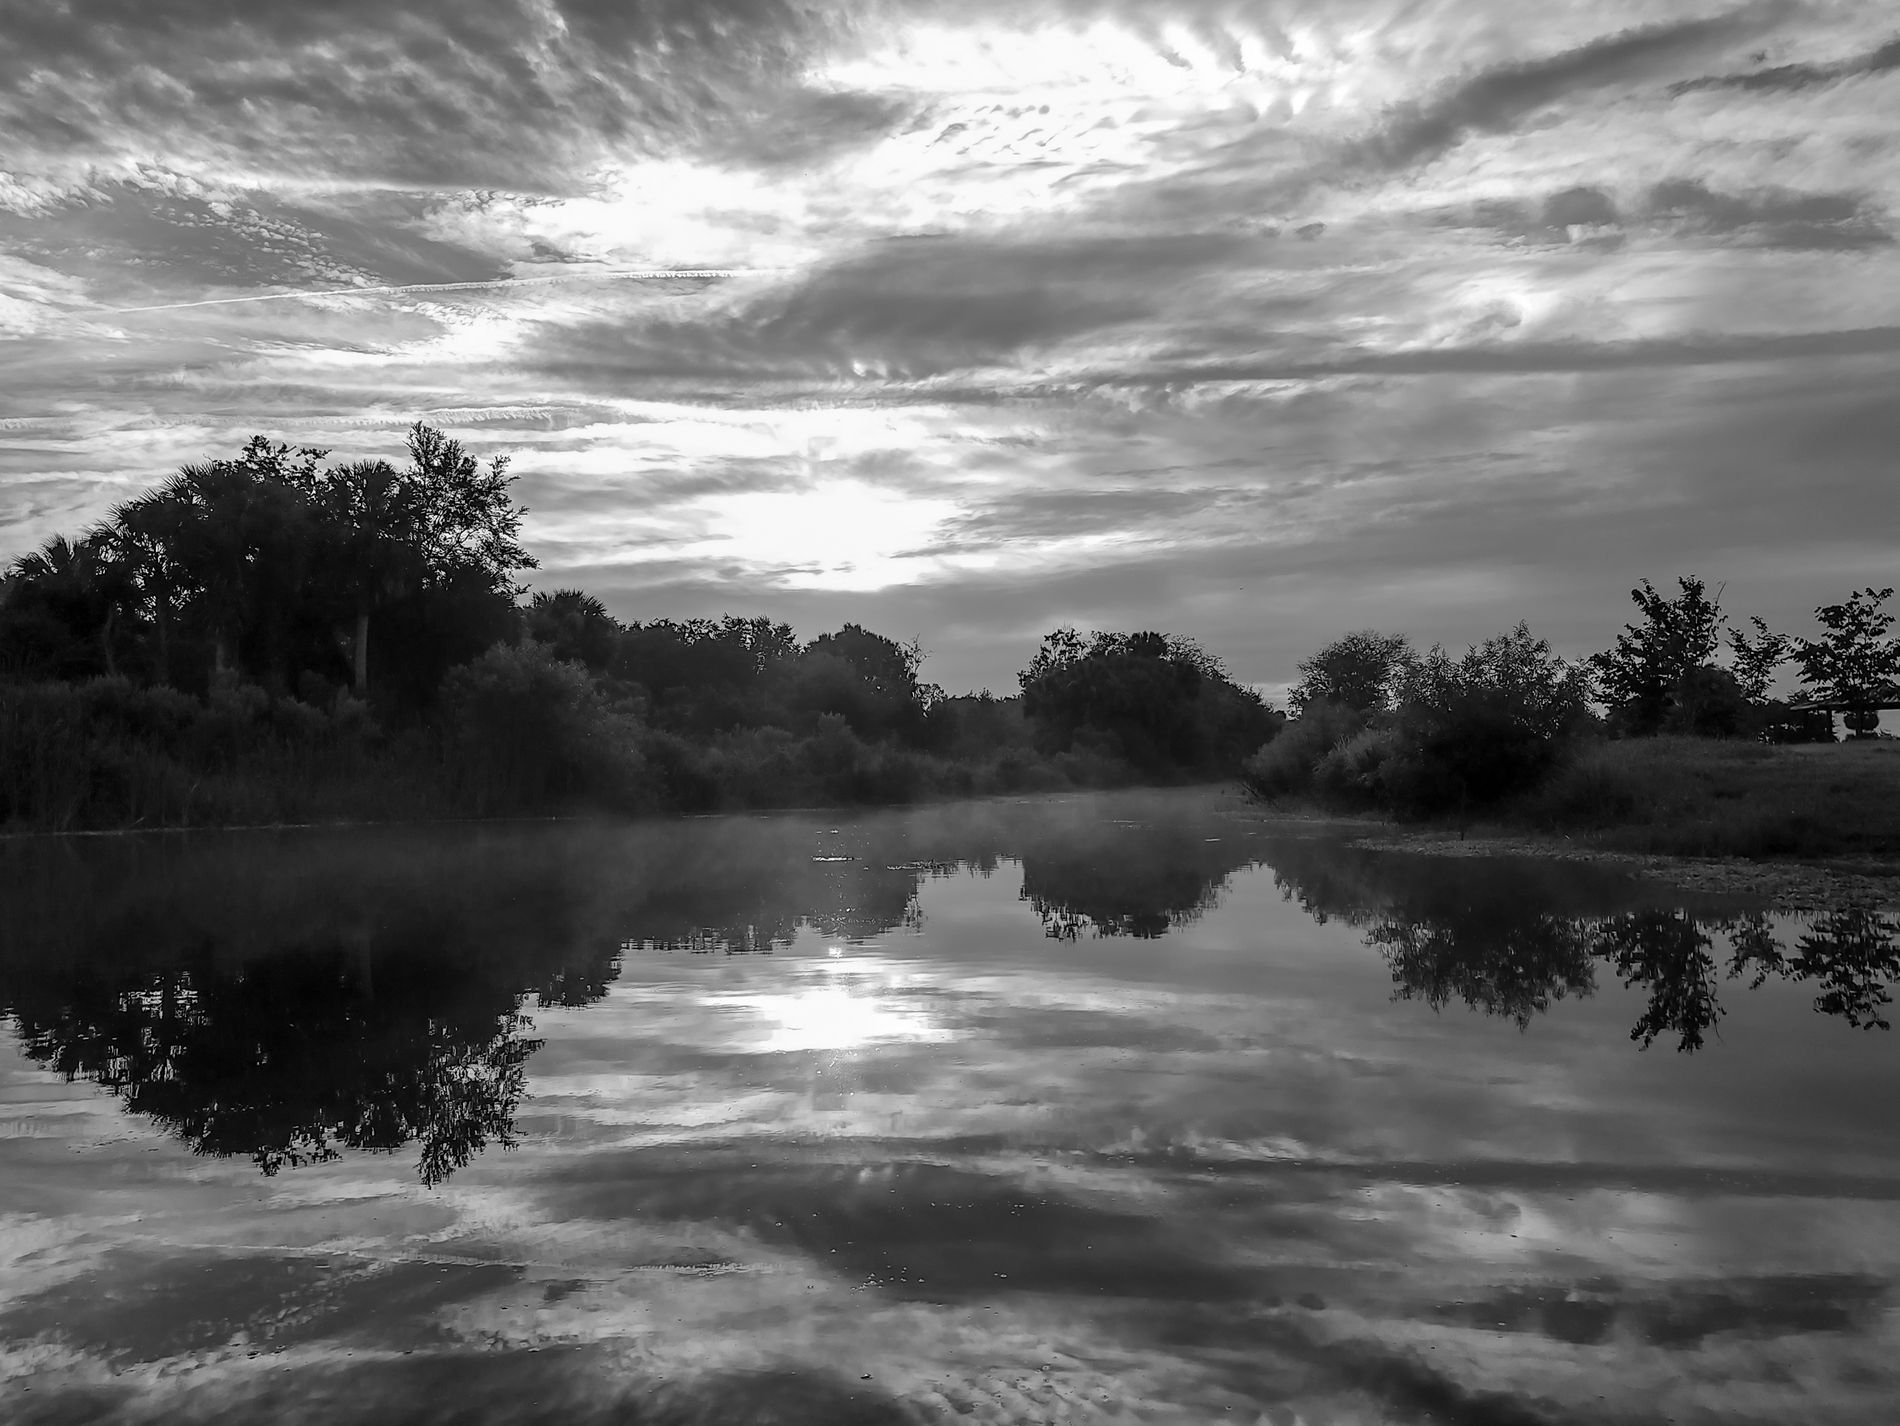
Reflective moment.
This black and white photo shows a landscape with its trees and sky reflected in the lake water. The sun is low perhaps at sunset, casting a soft light. The overall mood is peaceful.
The lighting in this photo is soft from sunset. The light creates a calm atmosphere. The photo was taken from a low perspective, close to water level. The low angle beautifully reflects the sky and trees in the water, creating a mirror-like effect. It gives the scene a sense of breadth and clarity.
Labels: Nature, Outdoors, Pond, Water, Weather, Land, Plant, Tree, Sky, Lake, Swamp, Vegetation, Fir, Cloud, Cumulus, Canal, Scenery, Silhouette, trees, Reflection, Water Reflection
Camera: samsung SM-S908U
Lens: Samsung Galaxy S22 Ultra Rear Wide Camera
Aperture: F1.8
Exposure: 1/2000 sec
ISO: 50
Focal length: 6.4 mm